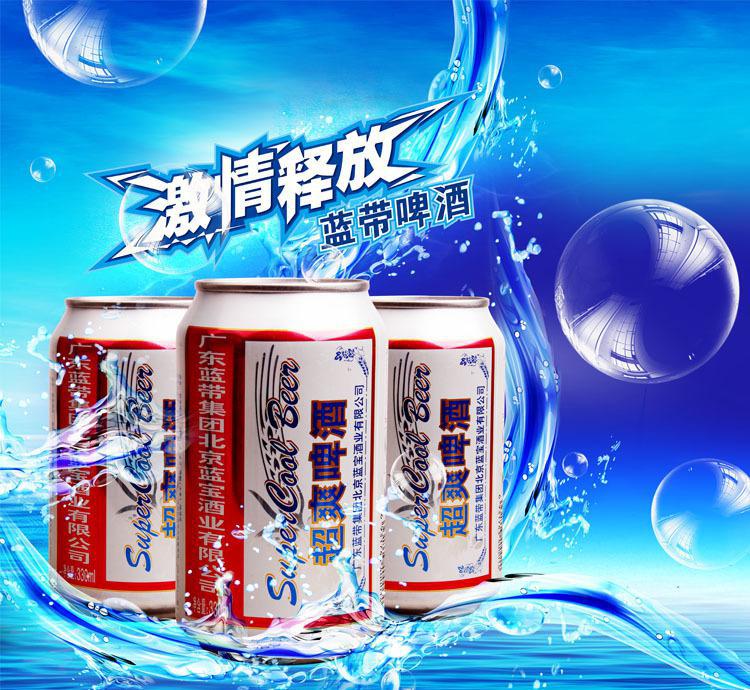
Label: metal